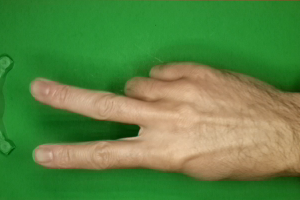
Label: scissors